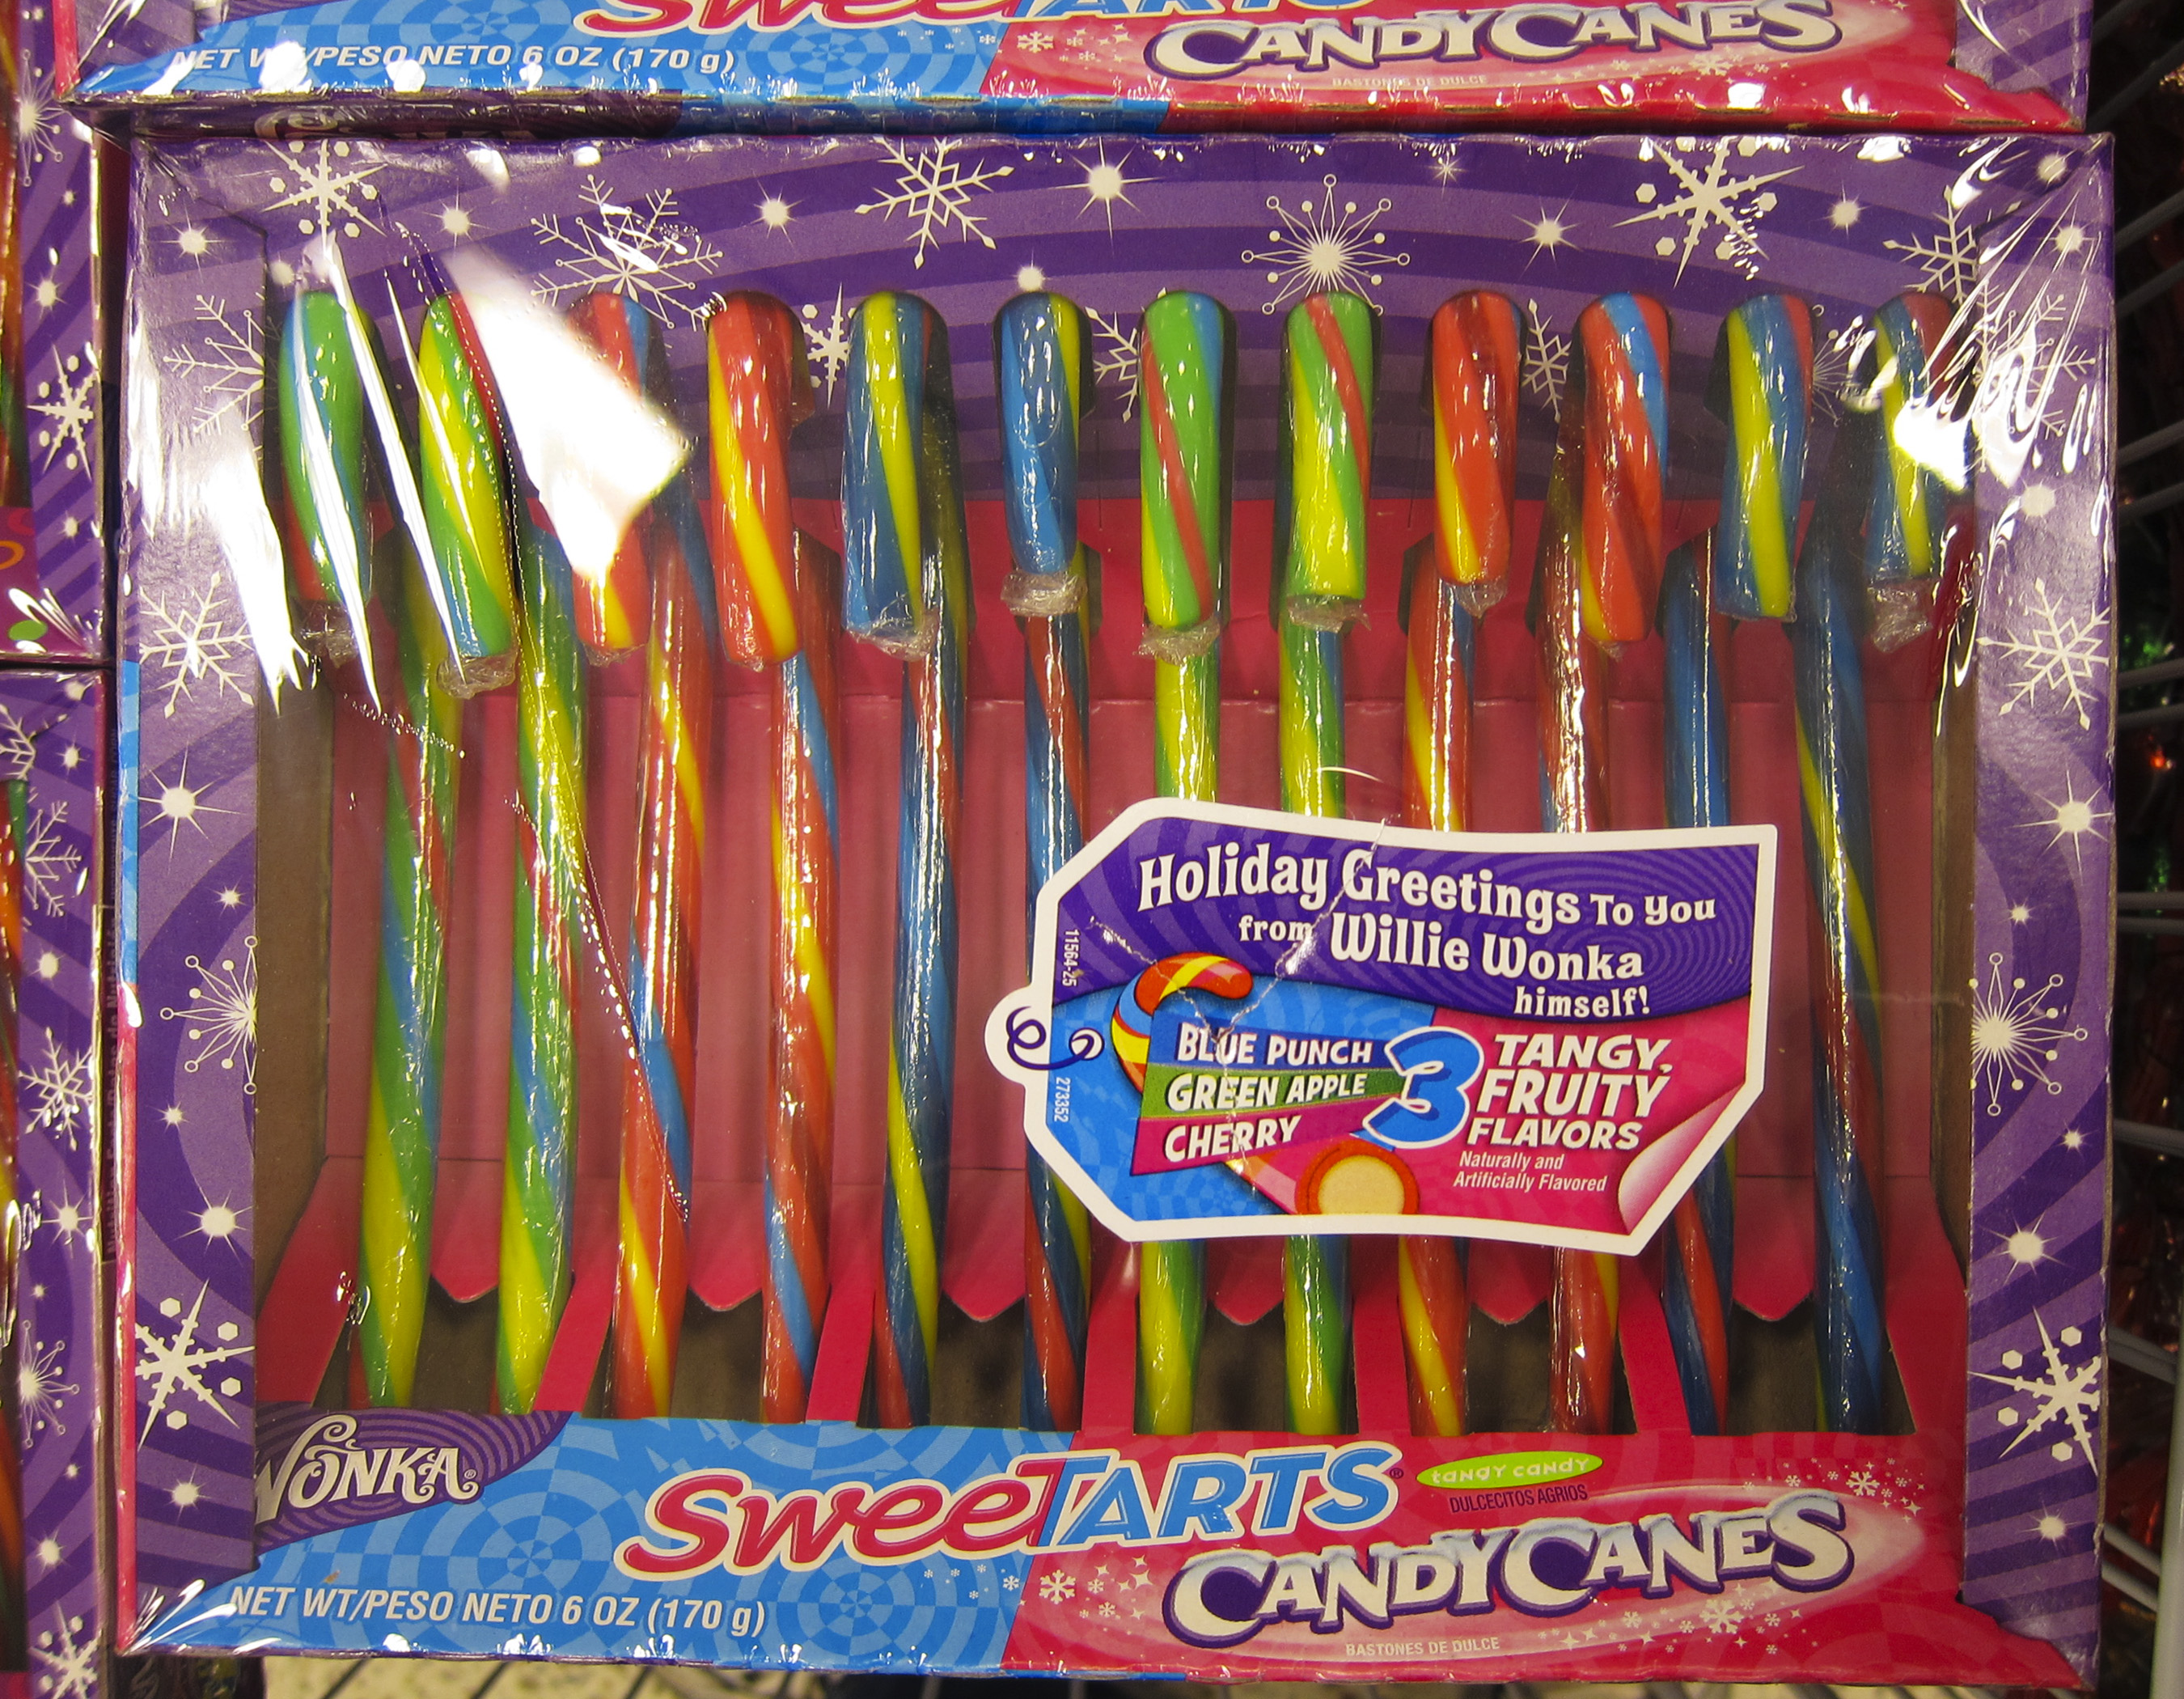
advertising, food, dessert, toy, california, candy, games, sacramento, confectionery, flavor